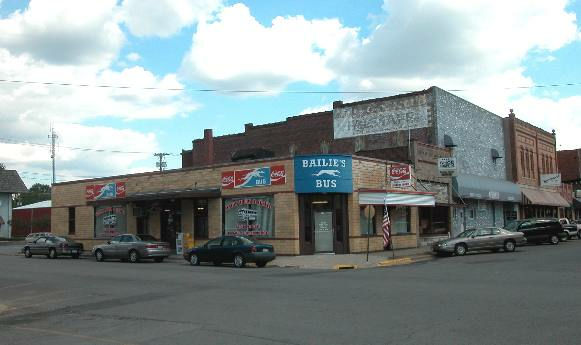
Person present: No